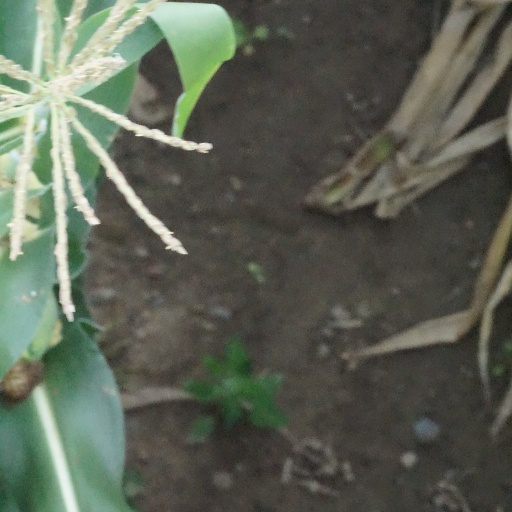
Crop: maize; corn